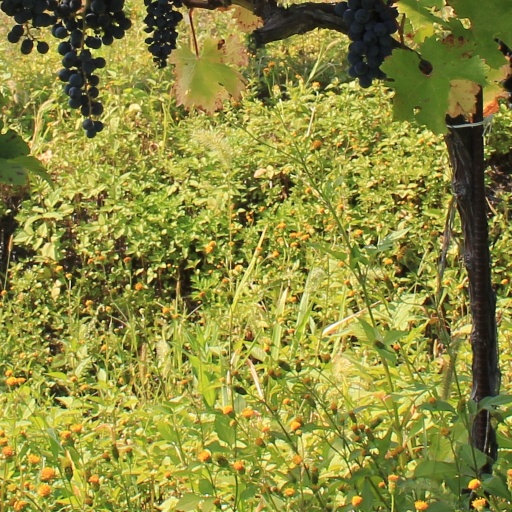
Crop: grape